Ground tissue

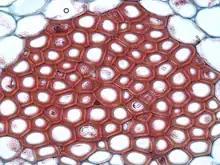
Cross section of sclerenchyma fibers

Fibers or bast are generally long, slender, so-called prosenchymatous cells, usually occurring in strands or bundles. Such bundles or the totality of a stem's bundles are colloquially called fibers. Their high load-bearing capacity and the ease with which they can be processed has since antiquity made them the source material for a number of things, like ropes, fabrics and mattresses. The fibers of flax ("Linum usitatissimum") have been known in Europe and Egypt for more than 3,000 years, those of hemp ("Cannabis sativa") in China for just as long. These fibers, and those of jute ("Corchorus capsularis") and ramie ("Boehmeria nivea", a nettle), are extremely soft and elastic and are especially well suited for the processing to textiles. Their principal cell wall material is cellulose.